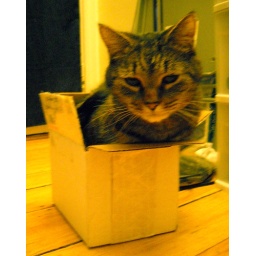
cat in a box